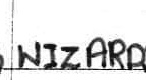
Label: Wizards